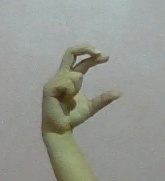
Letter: thal